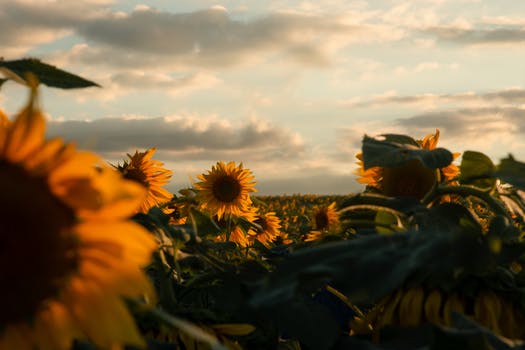
Label: No Watermark